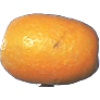
Label: Kumquats 1